Hawthorn House (Mobile, Alabama)

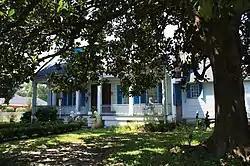

The Hawthorn House was a historic house in Mobile, Alabama, United States. The -story wood-frame structure, on a brick foundation, was built in 1853 in the Gulf Coast Cottage style by Joshua K. Hawthorn. It was placed on the National Register of Historic Places on May 21, 1984, based on its architectural significance. The house was demolished in October 2021.